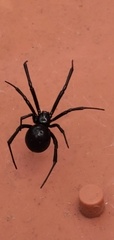
Species: Lactrodectus_hesperus